Coal Exchange, London

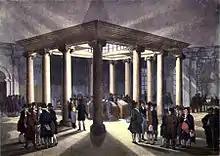
Interior of the 1805 London Coal Exchange. C.1808

The new Coal Exchange was built on the north side of Thames Street, on the east side of its junction with St. Mary-at-Hill, with four floors. A Roman hypocaust was found during the excavation of the building's foundations, part of the Roman house at Billingsgate, and preserved in its basement and is now a scheduled monument.